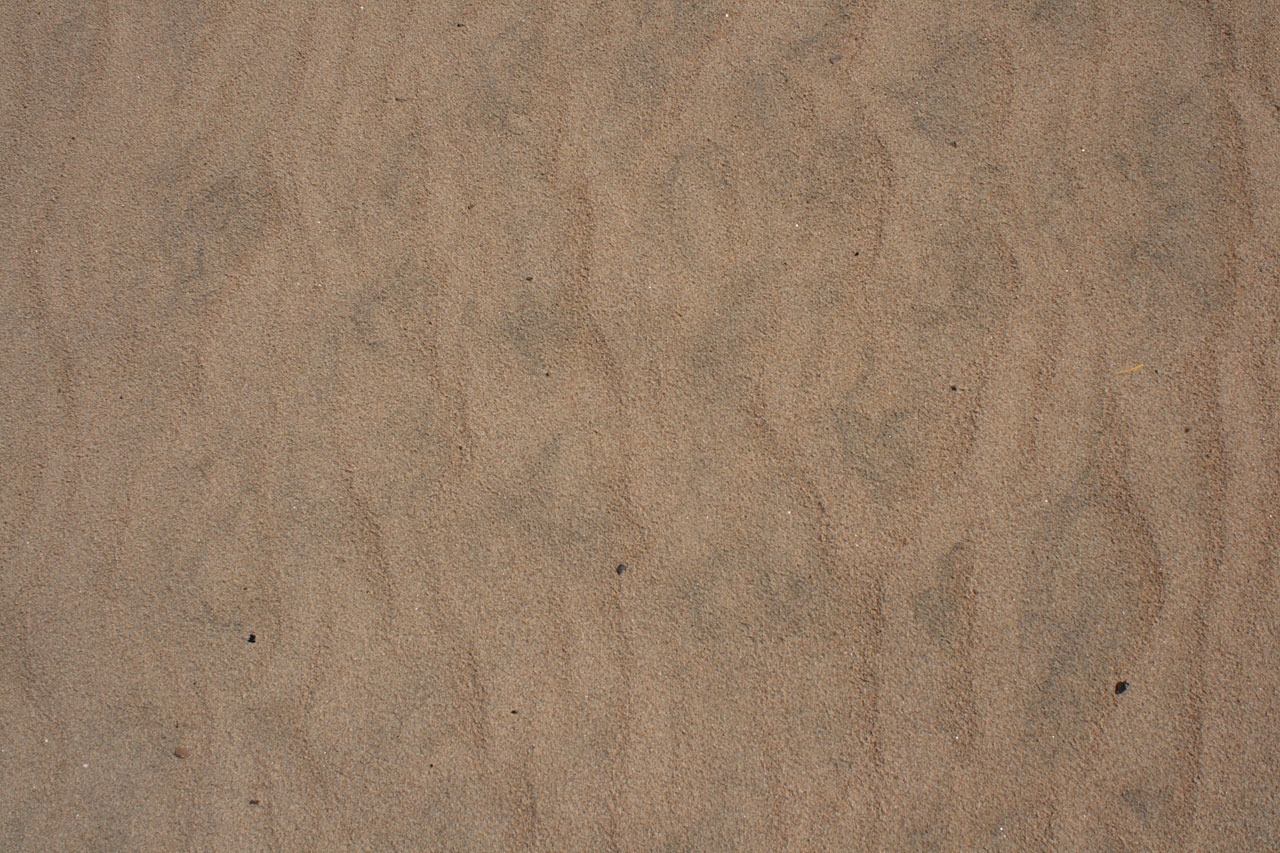
brown, floor, flooring, wood, hardwood, sand, laminate flooring, wood flooring, texture, wood stain, material, pattern, soil